Jersey Shore

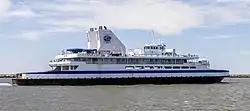
Cape May–Lewes Ferry crosses the Delaware Bay, connecting North Cape May with Lewes, Delaware.

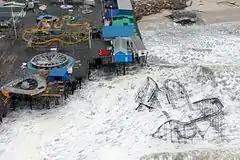
A roller coaster sitting in the ocean; a damaged pier

Atlantic City is a nationally renowned resort city for gambling, shopping and fine dining. In an effort at revitalizing the city, New Jersey voters in 1976 passed a referendum, approving casino gambling for Atlantic City. Today, the city is second to Las Vegas in number of casinos, yearly gaming revenue, and number of casino hotel rooms. Casinos like the Ocean Casino Resort, Borgata, Harrah's, Caesars, and Tropicana draw tourists from around the world.